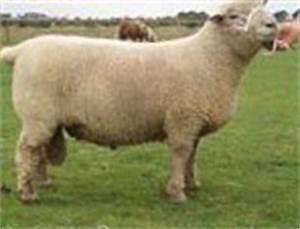
sheep